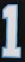
Number: 1